List of demons in the Ars Goetia

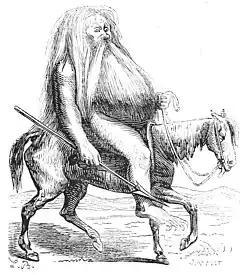
Image of Furcas from Collin de Plancy's Dictionnaire Infernal

Furfur (also "Furtur") is a powerful Great Earl of Hell, being the ruler of twenty-six legions of demons. He is a liar unless compelled to enter a magic triangle where he gives true answers to every question, speaking with a rough voice. Furfur causes love between a man and a woman, creates storms, tempests, thunder, lightning, and blasts, and teaches on secret and divine things. He is depicted as a hart or winged hart, and also as an angel. "Furfur" or "furfurēs" in Latin means "bran". However, it seems more likely that the name is a corruption of "Furcifer", the Latin word for "scoundrel". Slightly less likely considering the context, but still possible, is that the name originated from "fūr", Latin for "thief".